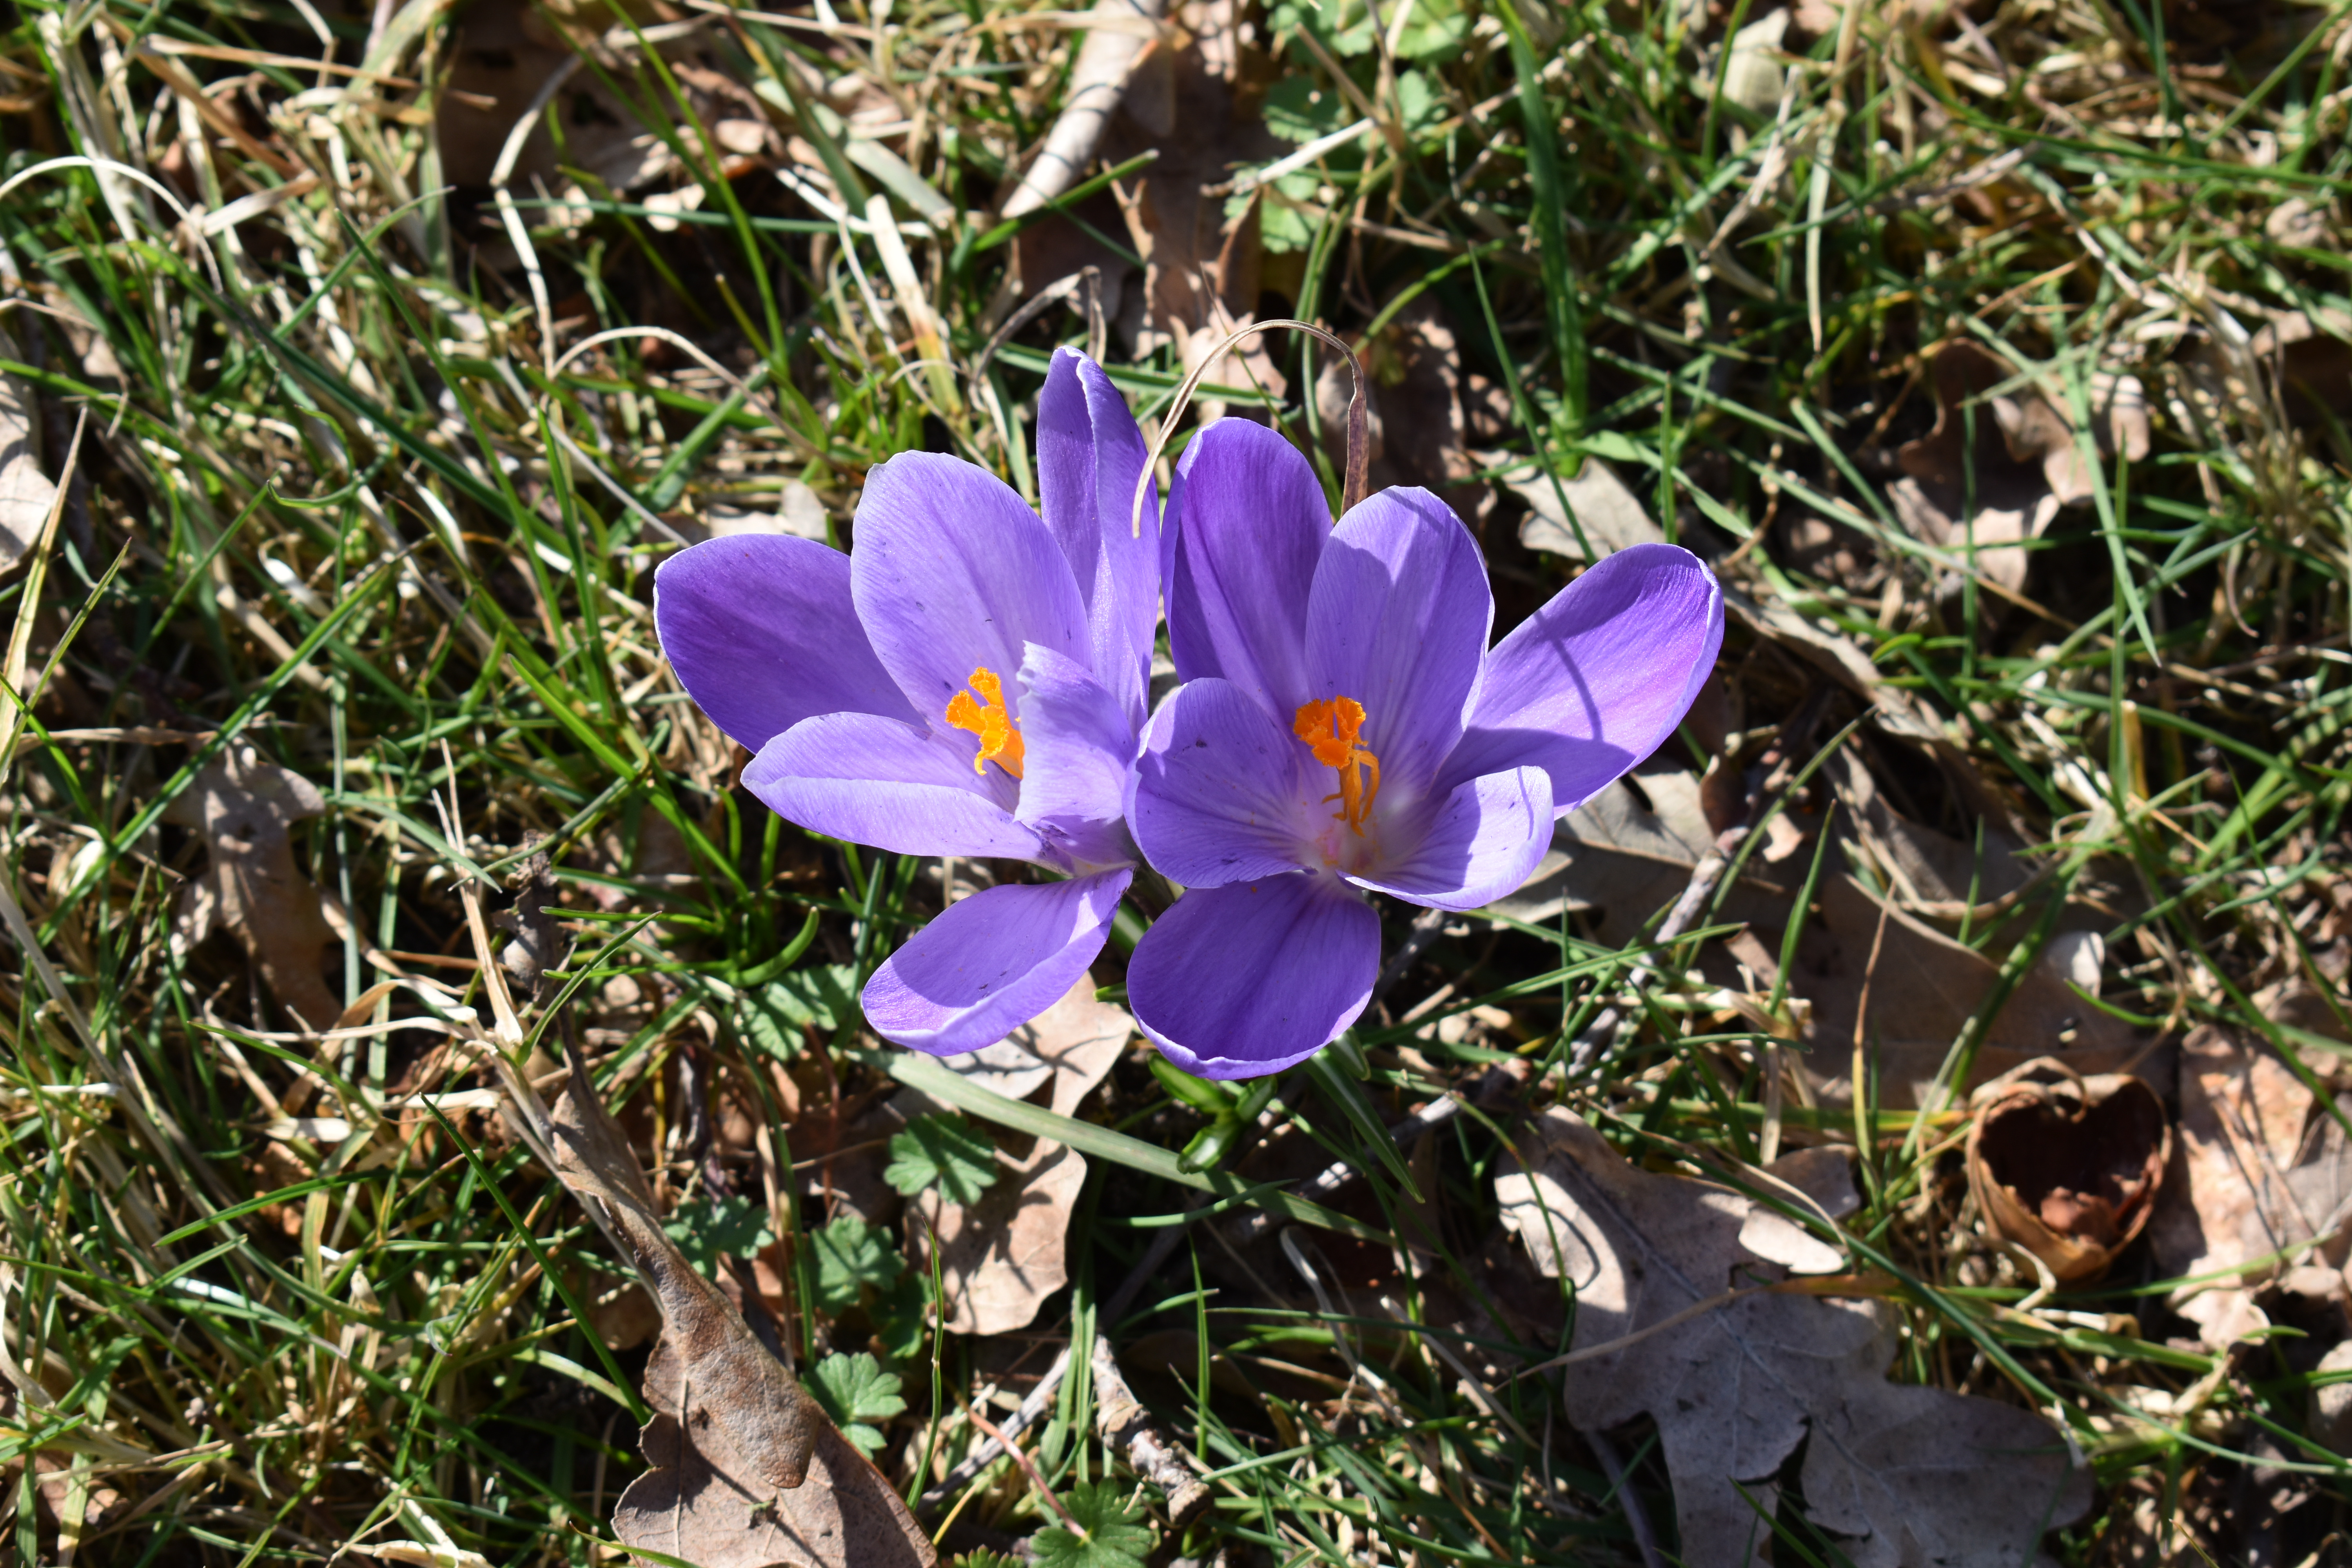
flower, crocus, flowering plant, cretan crocus, tommie crocus, plant, petal, spring, spring crocus, wildflower, grass, iris family, violet family, saffron crocus, viola, saffron, gentian family, perennial plant